Human tooth

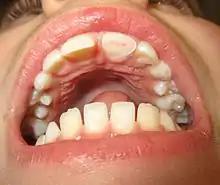
A broken upper front tooth showing the pink of the pulp

After a tooth has been damaged or destroyed, restoration of the missing structure can be achieved with a variety of treatments. Restorations may be created from a variety of materials, including glass ionomer, amalgam, gold, porcelain, and composite. Small restorations placed inside a tooth are referred to as "intracoronal restorations". These restorations may be formed directly in the mouth or may be cast using the lost-wax technique, such as for some inlays and onlays. When larger portions of a tooth are lost, an "extracoronal restoration" may be fabricated, such as an artificial crown or a veneer, to restore the involved tooth.